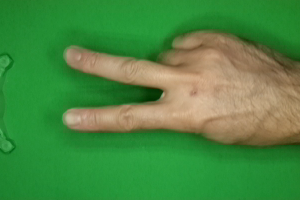
Label: scissors